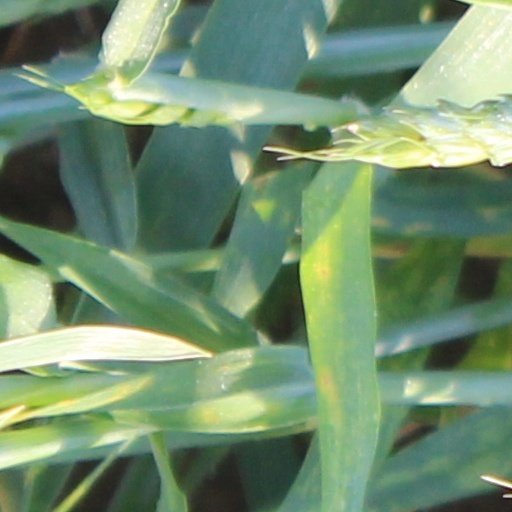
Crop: wheat